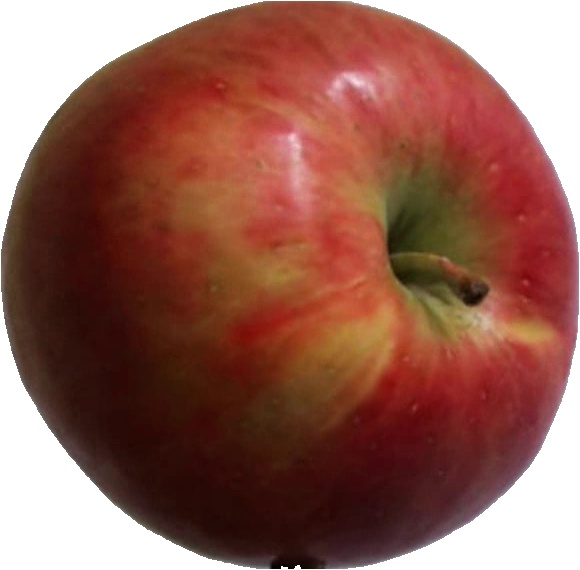
Label: apple_crimson_snow_1